Canada and the Iraq War

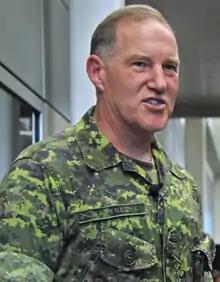
General Walter Natynczyk, one of the Canadian officers who served in Iraq, then a brigadier-general

Canada, despite not joining the invading coalition, still participated in the conflict in Iraq, joining a number of non-belligerent nations in helping to rebuild the country post-invasion, including the training of Iraqi police and army officers, and contributing approximately $300 million towards this effort. Also, a group of Canadians, including former Ontario Premier Bob Rae, were sent in the summer of 2005 to help compose the new Iraqi constitution, and Jean-Pierre Kingsley served as head of the international team observing the Iraqi legislative election of January 2005. Due to security concerns, both of these groups were based in Jordan.